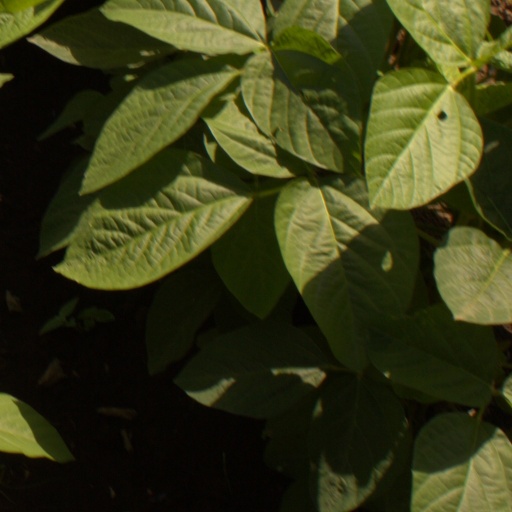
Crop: soybean